Ricarda Lobe

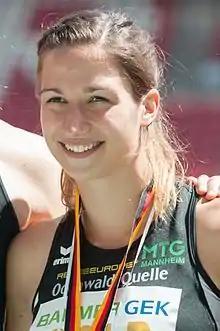
Ricarda Lobe

Ricarda Lobe (born 1994 in Landau in der Pfalz, Germany) is a German 100m and 60m hurdler. She also competes in 60m (indoor), 100m and 200m and also 4x100 relay. Ricarda Lobe is in the MTG Manneheim team. She competed in 2017 European Athletics Indoor Championships in Belgrade and she was 6th place in finals of 60m hurdles with 8.03".